Arotech Corporation

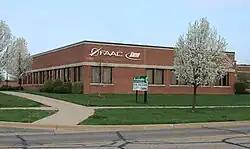
FAAC/IES corporate offices, Ann Arbor

Arotech's Training and Simulation Division (FAAC) manufactures and markets simulators for engineering, use-of-force, and driver training simulations for military, law enforcement, security, municipal and private industry personnel. The division also supplies pilot decision making support software for the F-15, F-16, F-18, F-22, and F-35 aircraft, as well as simulation models for the ACMI/TACTS air combat training ranges.